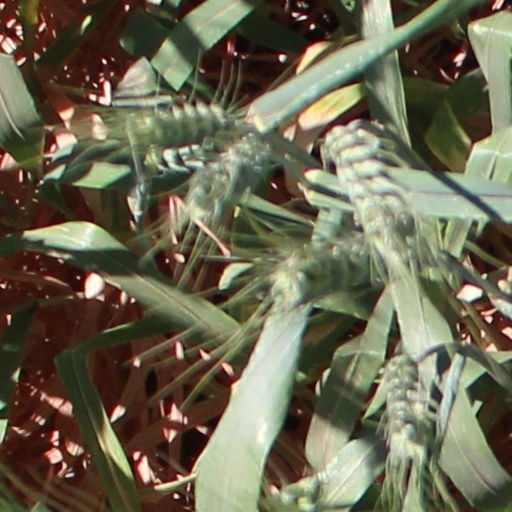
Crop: wheat